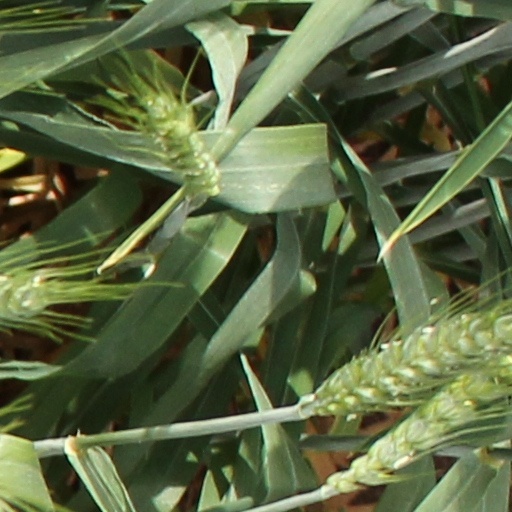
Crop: wheat